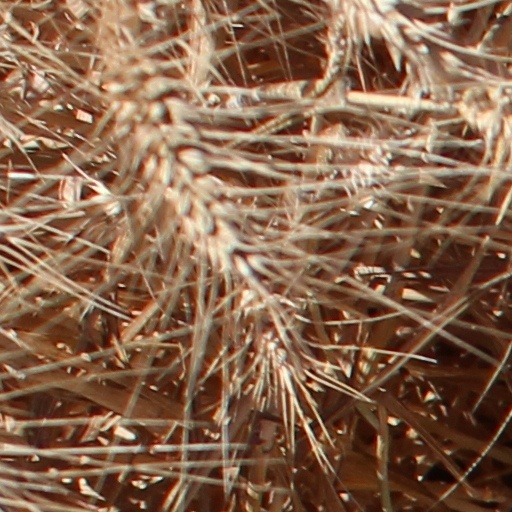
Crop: wheat